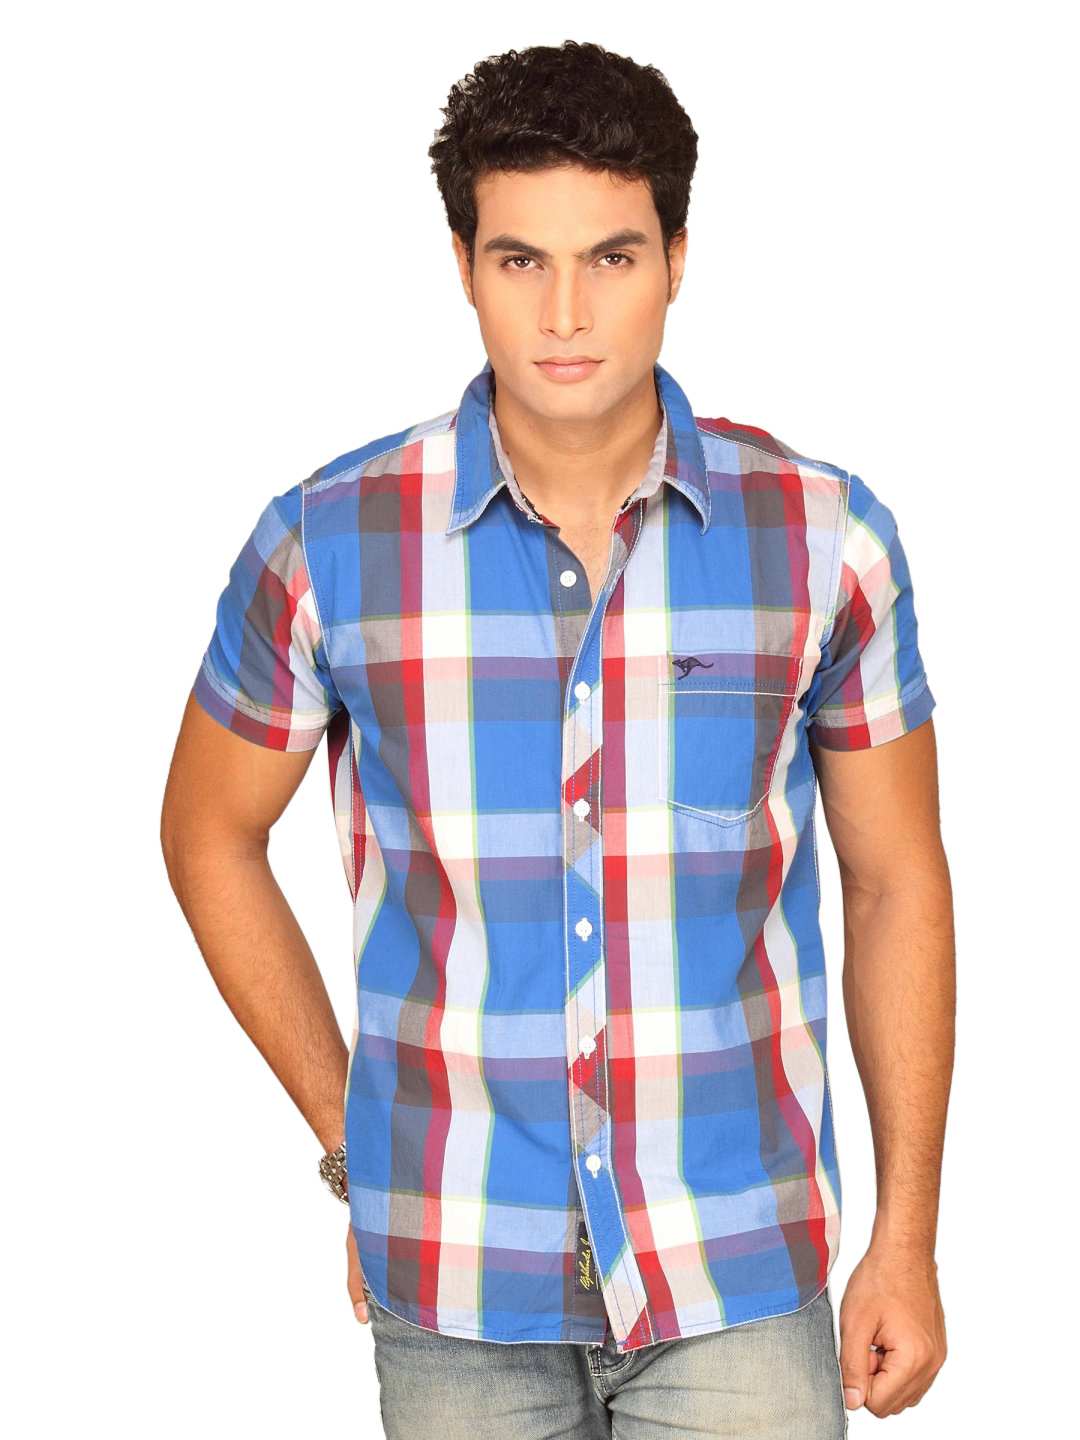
Highlander Men White Blue Checked Slim Fit Shirt
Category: Apparel / Topwear / Shirts
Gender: Men
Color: Blue
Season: Summer 2011
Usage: Casual